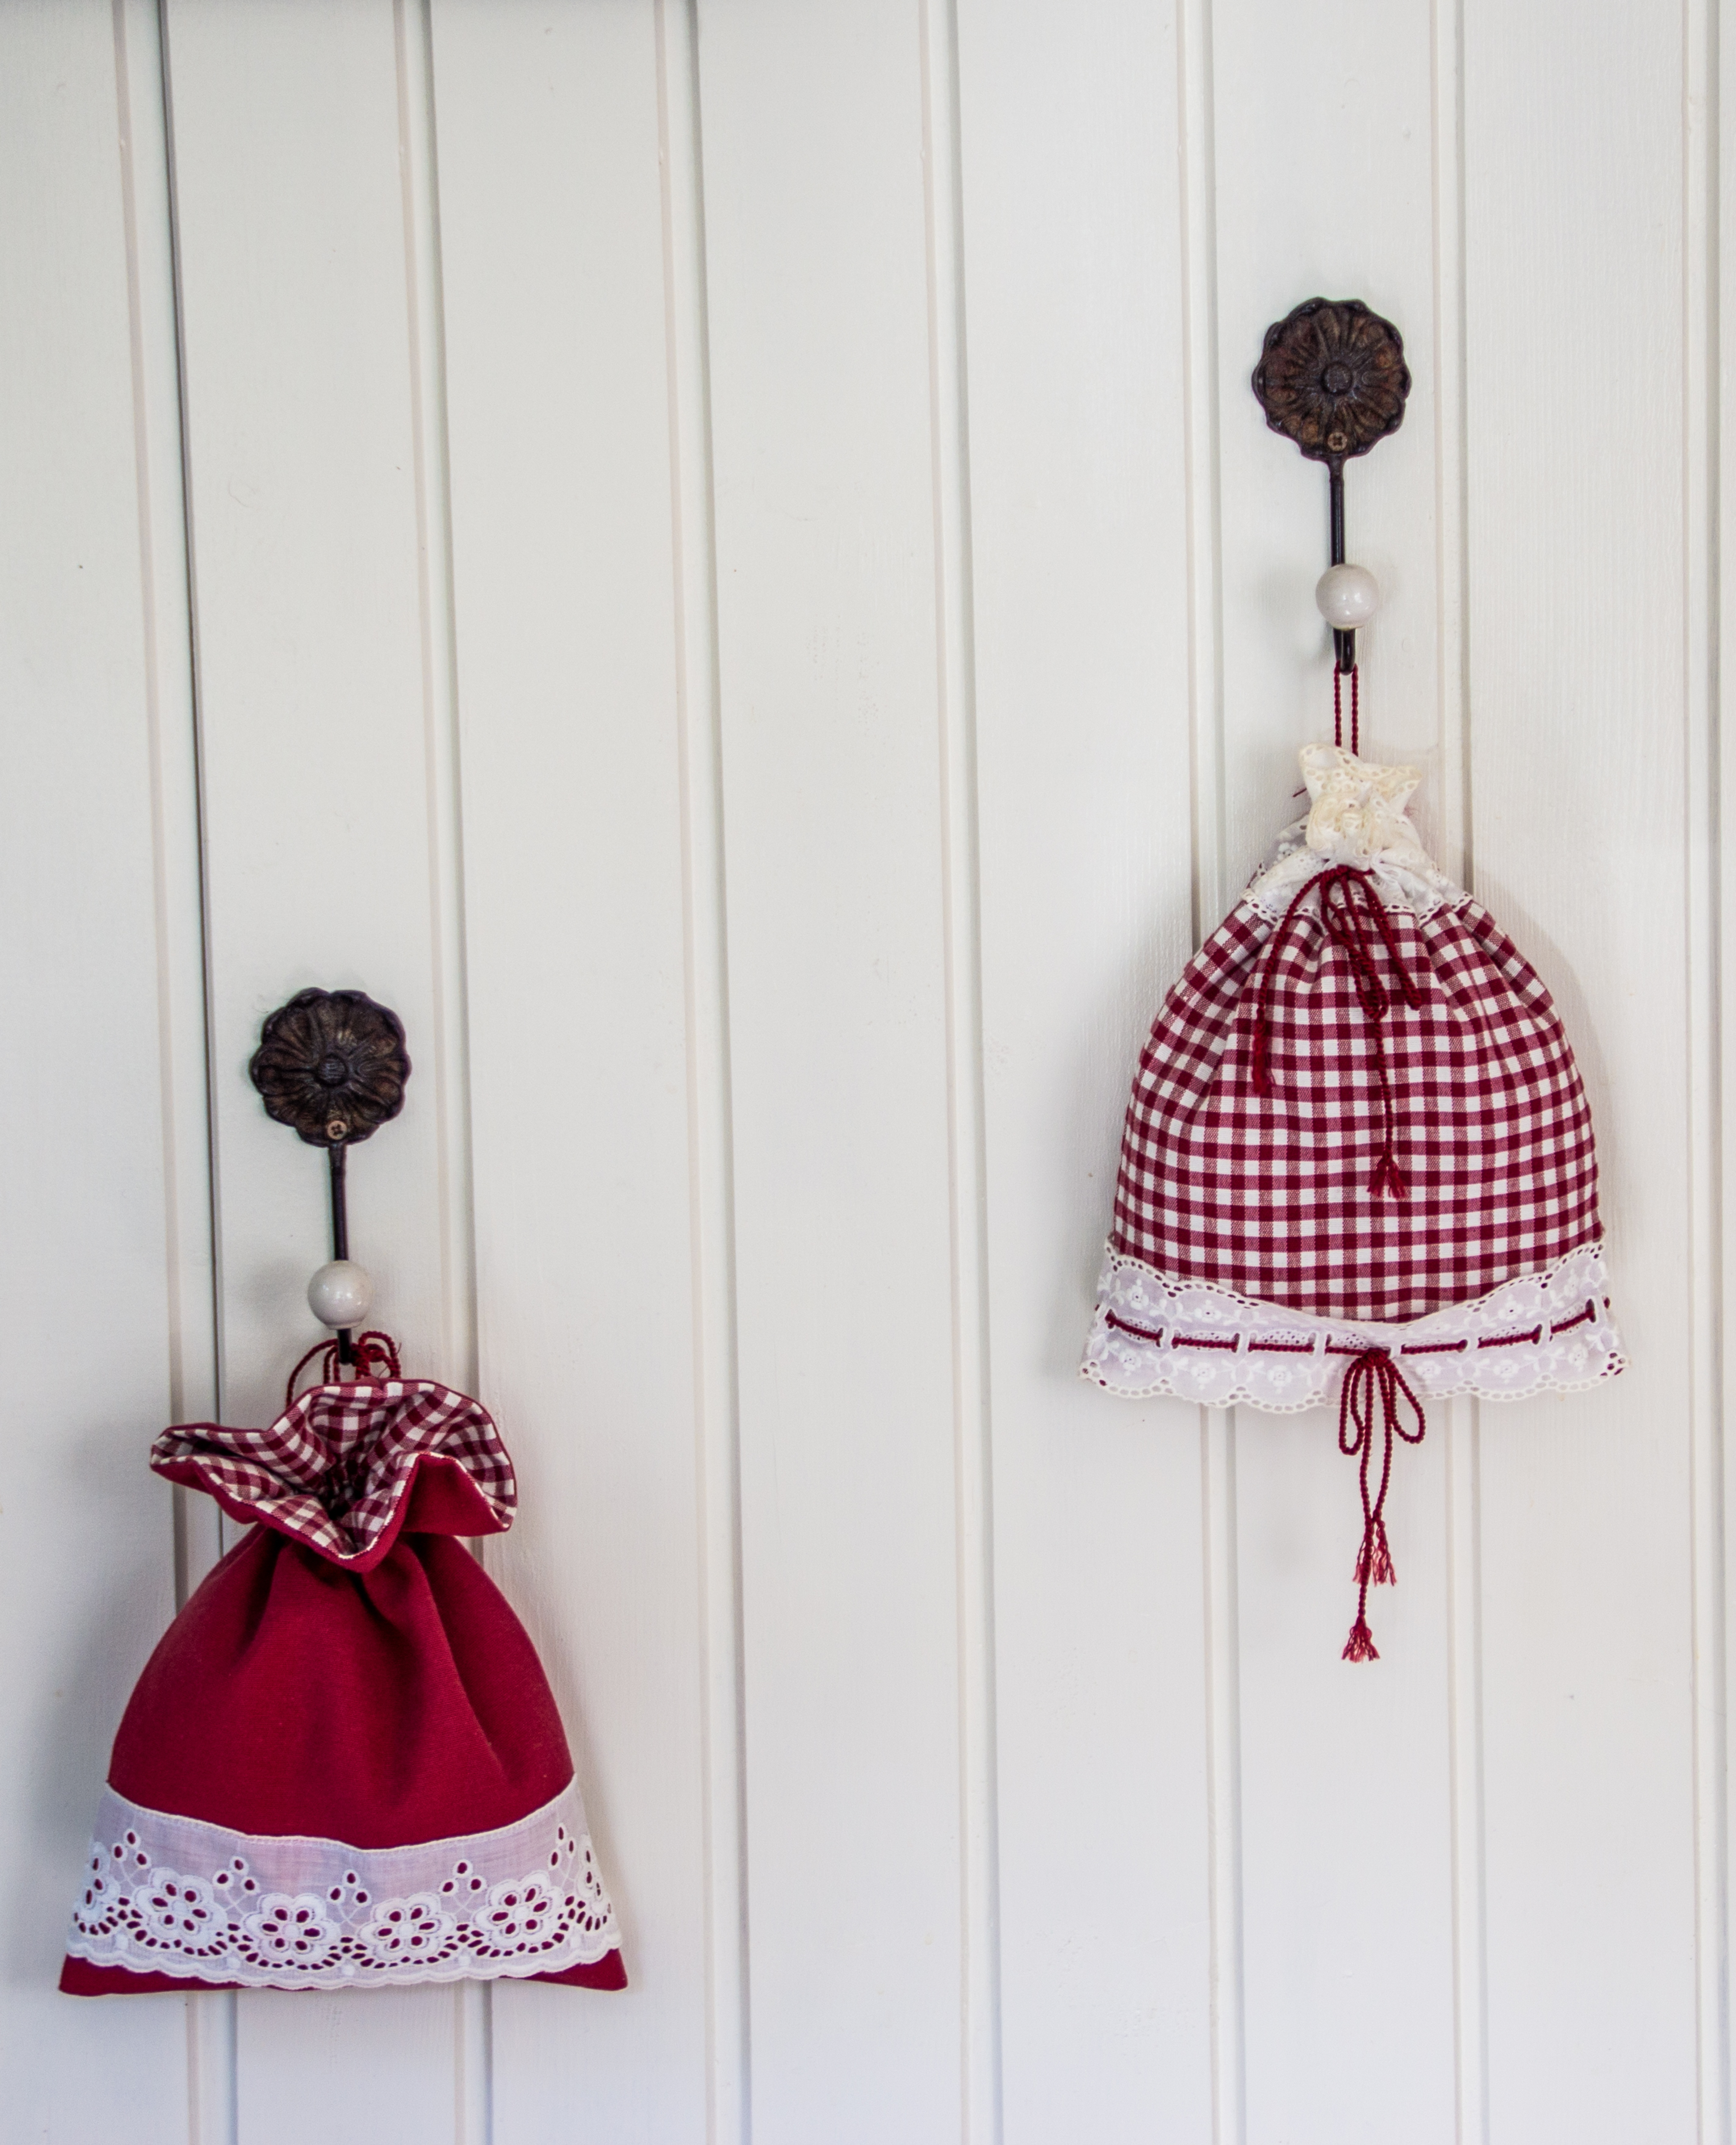
white, wall, decoration, pattern, red, bag, clothing, pink, deco, fabric, product, textile, art, dress, design